Mike D'Antonio

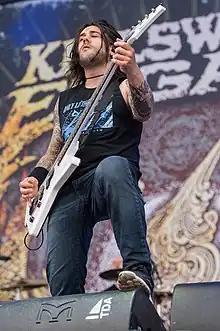
D'Antonio with Killswitch Engage in 2016

Michael D'Antonio (born May 19, 1973) is an American musician, best known as the bass guitarist and founder of the metalcore band Killswitch Engage. He is also the founder and bassist of the bands Overcast and Death Ray Vision.